Arthur Linz

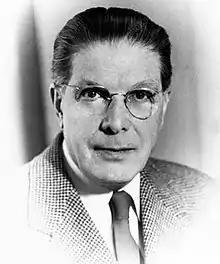

Arthur Linz FAIC, FRPSL, (1895 – March 29, 1961) was an American industrial chemist who specialized in the chemistry of molybdenum and its compounds. He was also a noted philatelist who formed leading collections of the stamps and postal history of Finland, Peru, and Turkey, and wrote extensively about his collecting interests. He formed the majority of the Bernard Payton collection of Peruvian stamps and postal history in the Smithsonian National Postal Museum and his collection of Turkish stamps included a block of "tête-bêche" "tughra" stamps of the Ottoman Empire that has been described as "arguably the most important Tughra item".